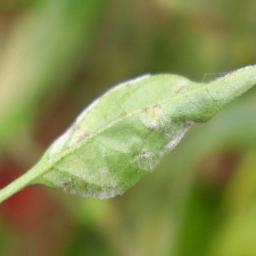
Label: powdery mildew